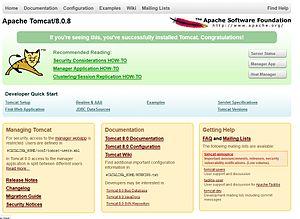
Apache Tomcat est un conteneur web libre de servlets et JSP. Issu du projet Jakarta, c'est un des nombreux projets de l’Apache Software Foundation. Il implémente les spécifications des servlets et des JSP du Java Community Process, est paramétrable par des fichiers XML et des propriétés, et inclut des outils pour la configuration et la gestion. Il comporte également un serveur HTTP.